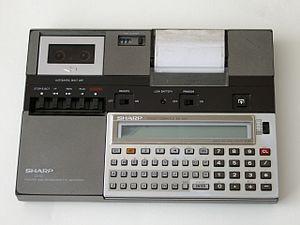
Mini ordinateur Pocket Computer Sharp PC-1251, sur son support Sharp CE-125, imprimante et lecteur de cassette.